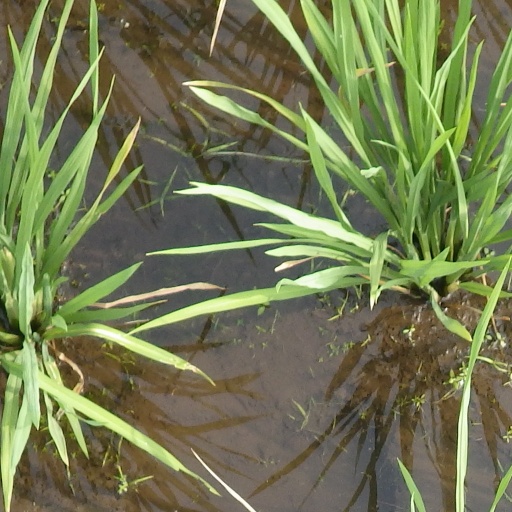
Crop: rice